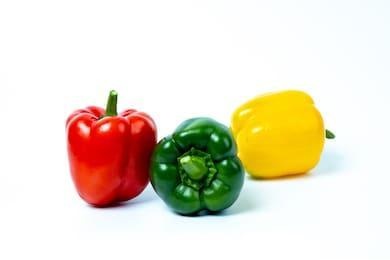
Label: capsicum